Bored Suburban Youth

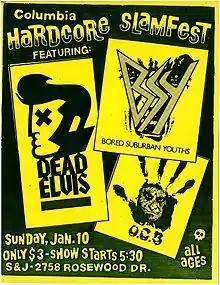
BSY show flyer

Like many punk bands of the time, BSY burned out in a few years, but they made a lasting impact on the Southeastern US punk scene by building up a loyal grassroots following and embracing all-ages venues in the region. To this end, BSY would play anytime, anywhere. This DIY ethic led to shows in barns, lodges, galleries, record shops and even high school theatres.